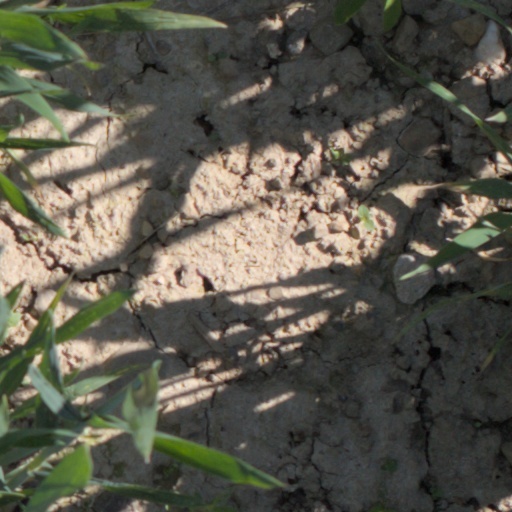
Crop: wheat